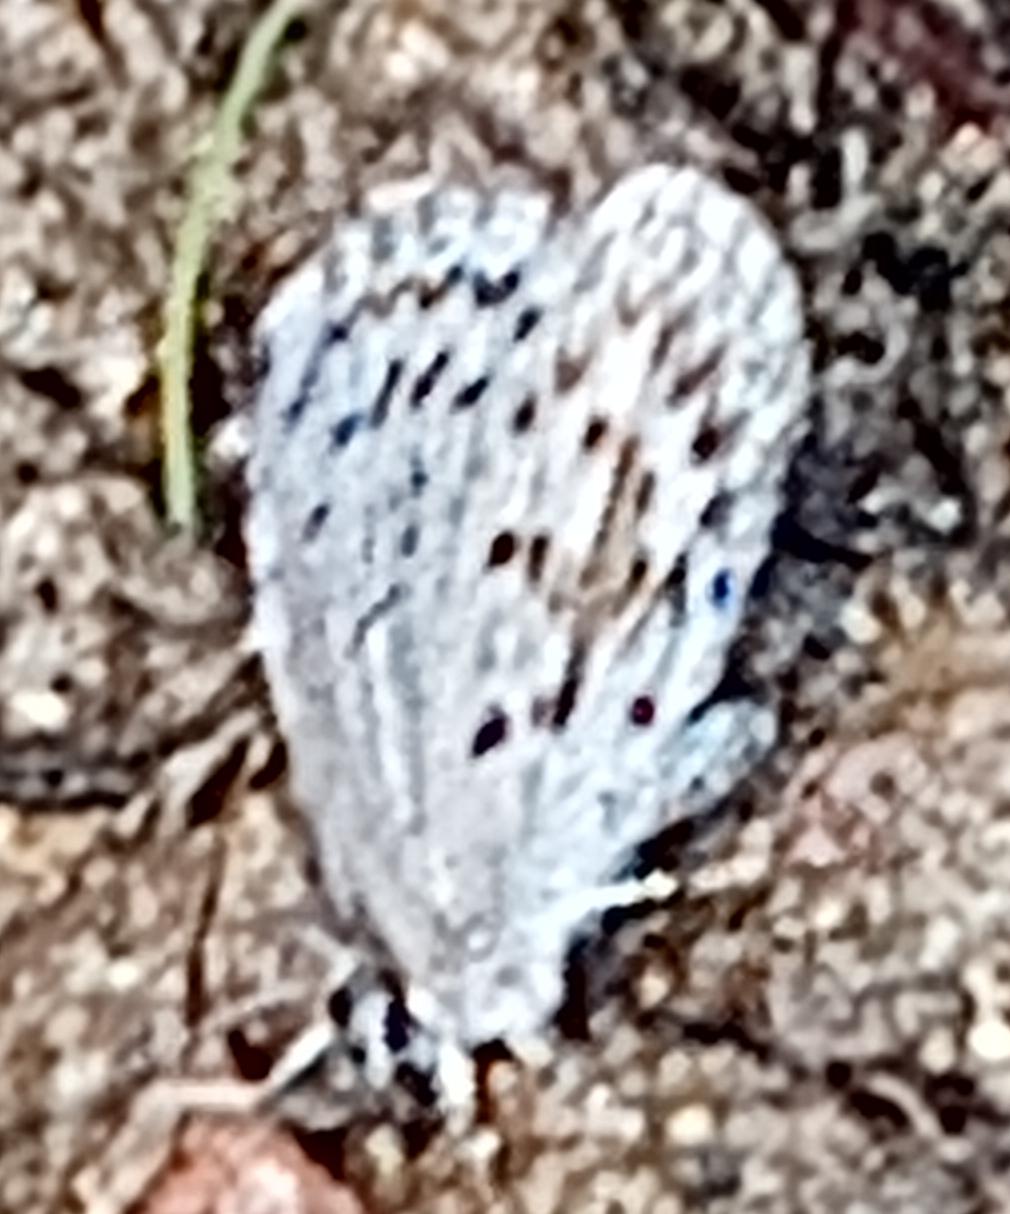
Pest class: non_pest_herbivores